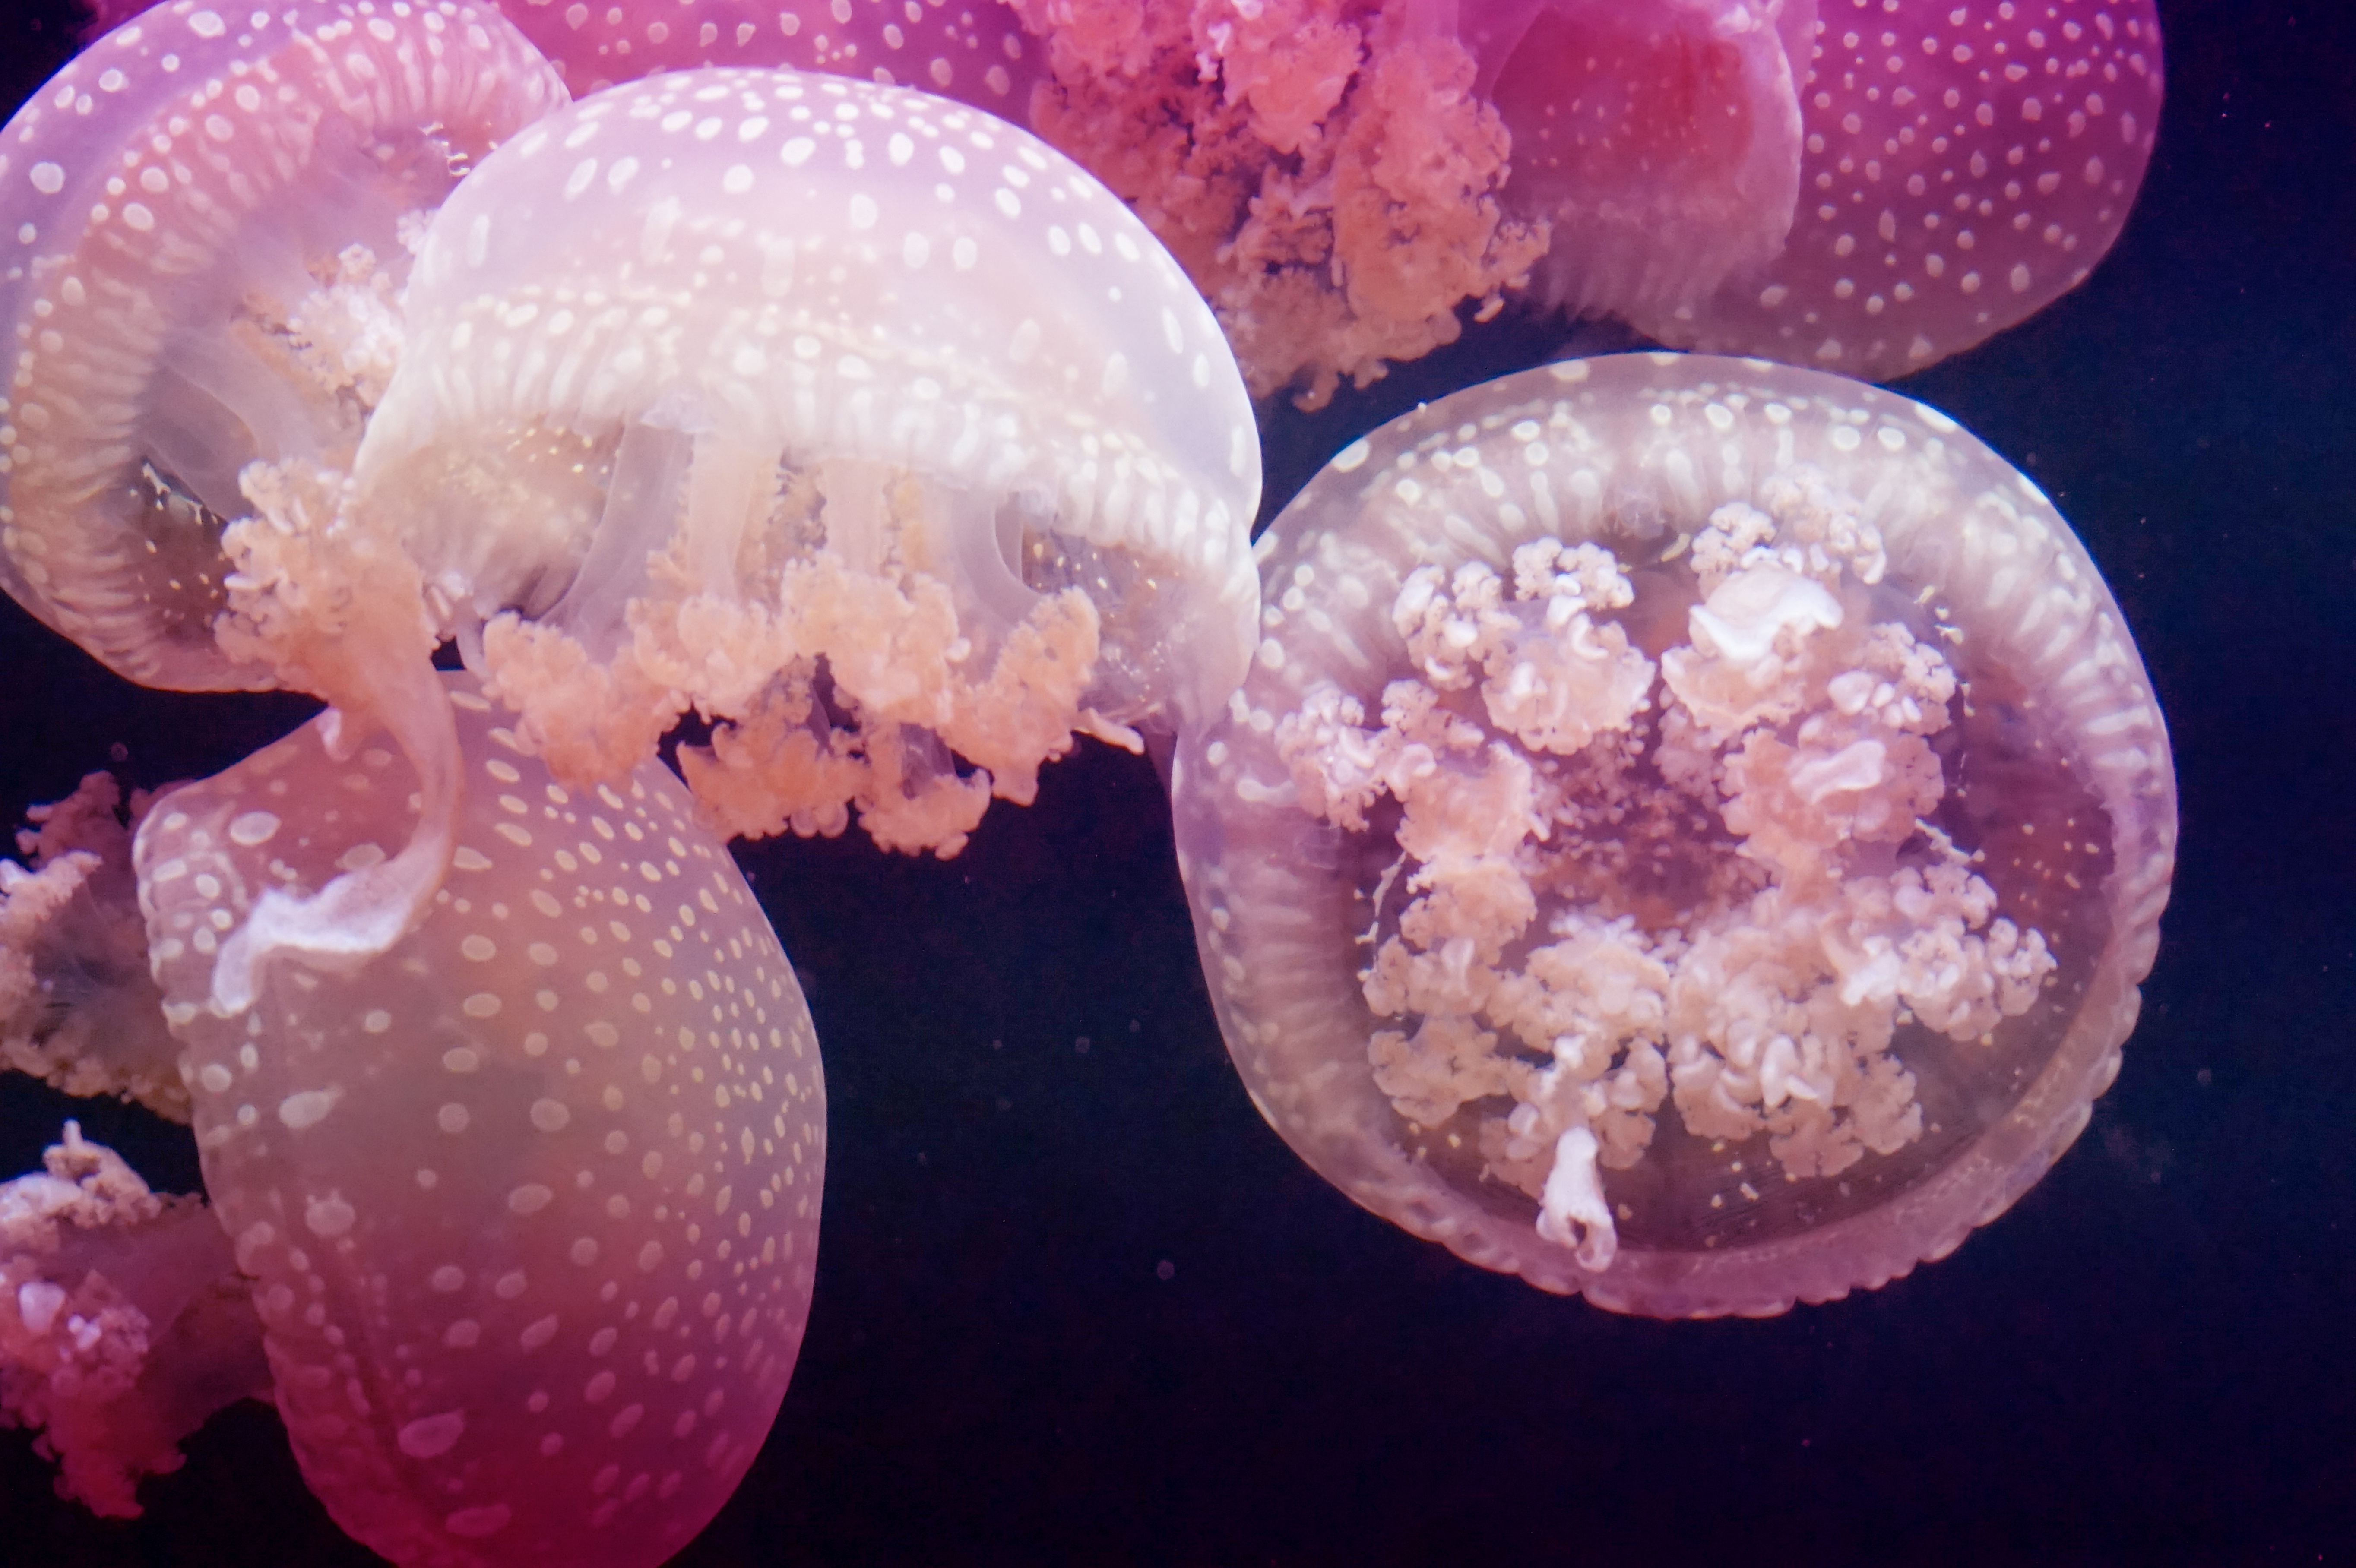
petal, underwater, biology, jellyfish, pink, coral, invertebrate, marine life, cnidaria, meeresbewohner, macro photography, organism, marine biology, marine invertebrates